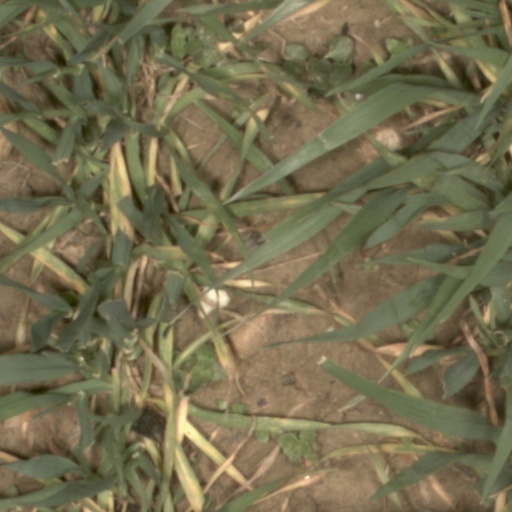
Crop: wheat